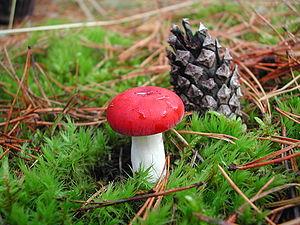
Russula emetica, la Russule émétique, est une espèce de champignons basidiomycètes de la famille des russulacées.